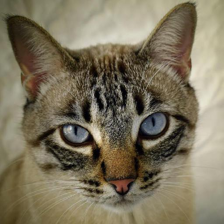
Label: animals